Pajeú River

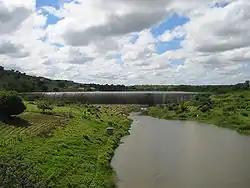
Jazigo Dam and the river

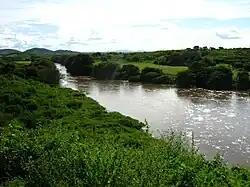
The river in Ingazeira

The Pajeú River is a tributary of the São Francisco River in the state of Pernambuco in northeastern Brazil. The Pajeú originates on the Borborema Plateau, and flows southwest to join the São Francisco. It has a total watershed of , which represents 16.97% of the total area of the state of Pernambuco.